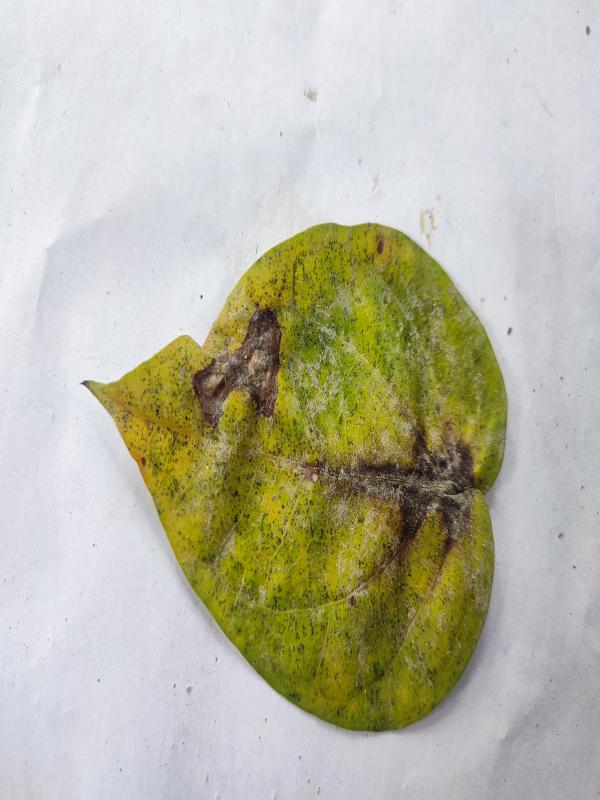
Label: Dried_Leaf